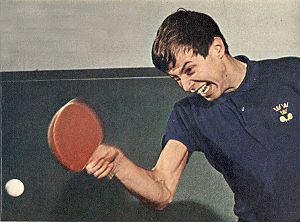
Kjell Johansson
Kjell Johansson var en svensk bordtennisspiller. Han blev europamester to gange i 1964 og 1966, og var svensk mester seks gange i single. I 1965 blev han tildelt Svenska Dagbladets gullmedalje. Han har vundet et VM-sølv individuelt, i 1973 spillede Johansson VM-finale i Sarajevo som han tabte til Xi Enting.